2008 Race of Champions

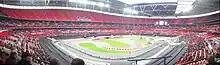
Wembley Stadium panorama during event

The 2008 Race of Champions was the 21st running of the event, and took place on December 14, 2008 at Wembley Stadium, London. Two special races were due to take place during the event, the first of which, with Olympic gold medallist Chris Hoy cycling against the reigning Formula One World Champion Lewis Hamilton, who was due to be driving a Mercedes road car. However, due to the slippery track at Wembley, Hoy could not take part on the bicycle. Hamilton did demonstrate his championship-winning Vodafone McLaren Mercedes Formula One car at the event, his first major British public appearance since winning the F1 title. There was also a celebrity race, with eight celebrities taking part in Fiat 500 Abarth Assetto Corses. These celebrities were Hoy, boxers Frank Bruno, David Haye, Amir Khan and Enzo Maccarinelli, chef James Martin, footballer Bacary Sagna and singer Shayne Ward.